Oregon Ducks track and field

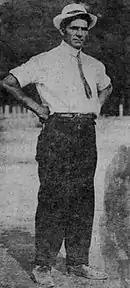
Head coach Bill Hayward

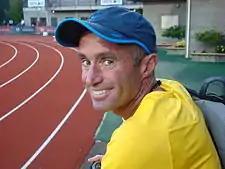
Alberto Salazar

The track and field program over the years has created dozens of NCAA individual champions and hundreds of All Americans. Alumni have gone on to medal in the Olympics, win big city marathons, and win national championships at the professional level.